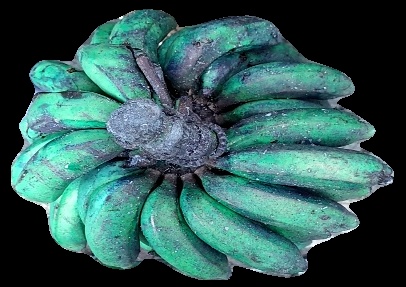
Variety: rasbale
Grade: grade3